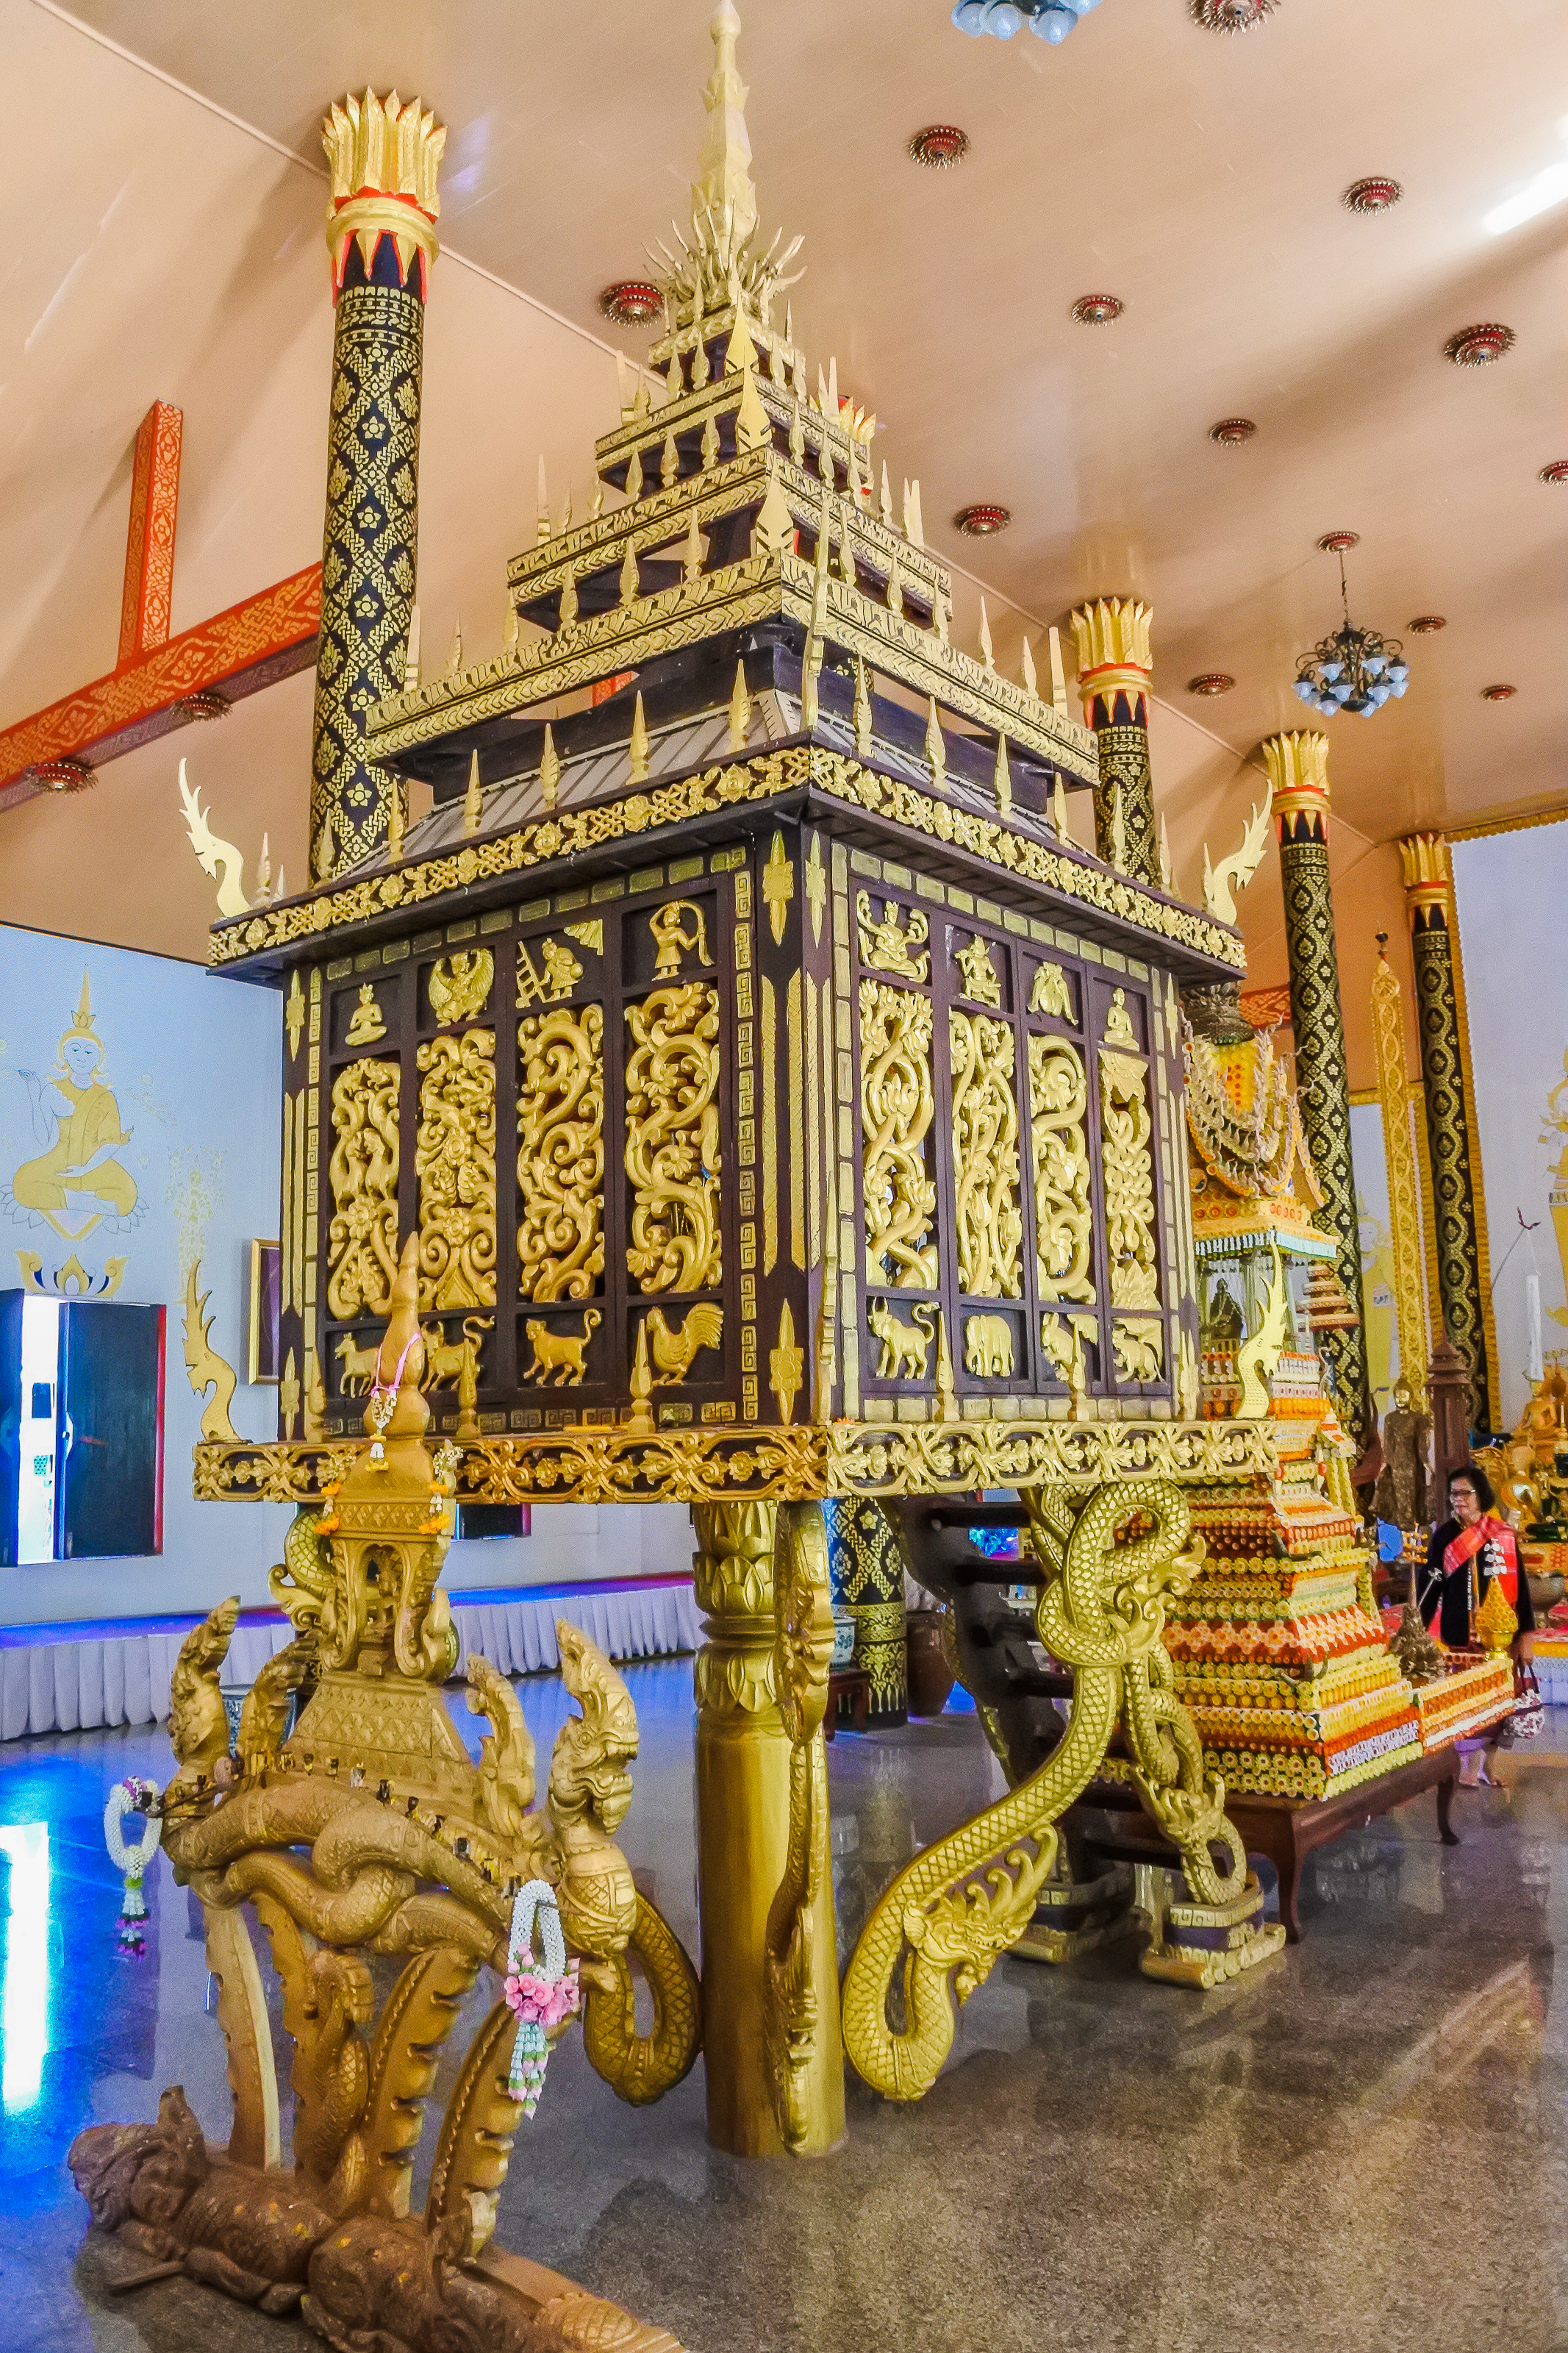
bright, kalasin, building, province, buddha, thailand, antique, place, landmark, wat wang kham, architecture, art, reflection, learn, old, wong, asia, asian, thai, buddha statue, wat, buddhism, ancient, people, religion, traditional, wang, culture, buddhist, khao, temple, kham, travel, southeast, place of worship, hindu temple, shrine, metal, statue, vehicle